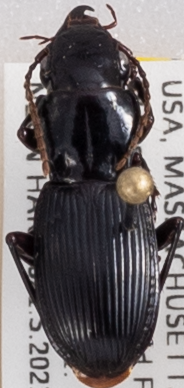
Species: Pterostichus rostratus
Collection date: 2021-06-09
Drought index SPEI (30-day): -1.28
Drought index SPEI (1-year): -1.45
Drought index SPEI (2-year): -1.45